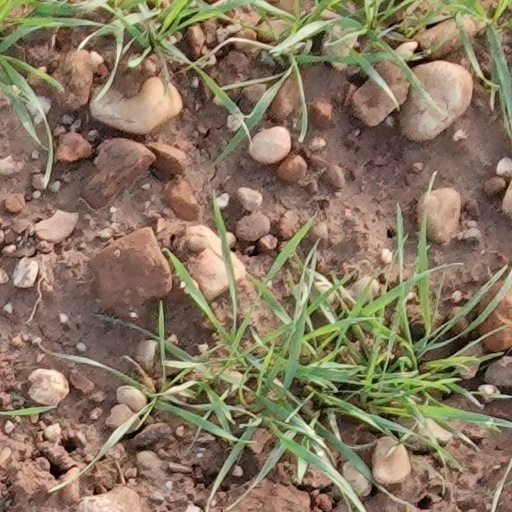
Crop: wheat